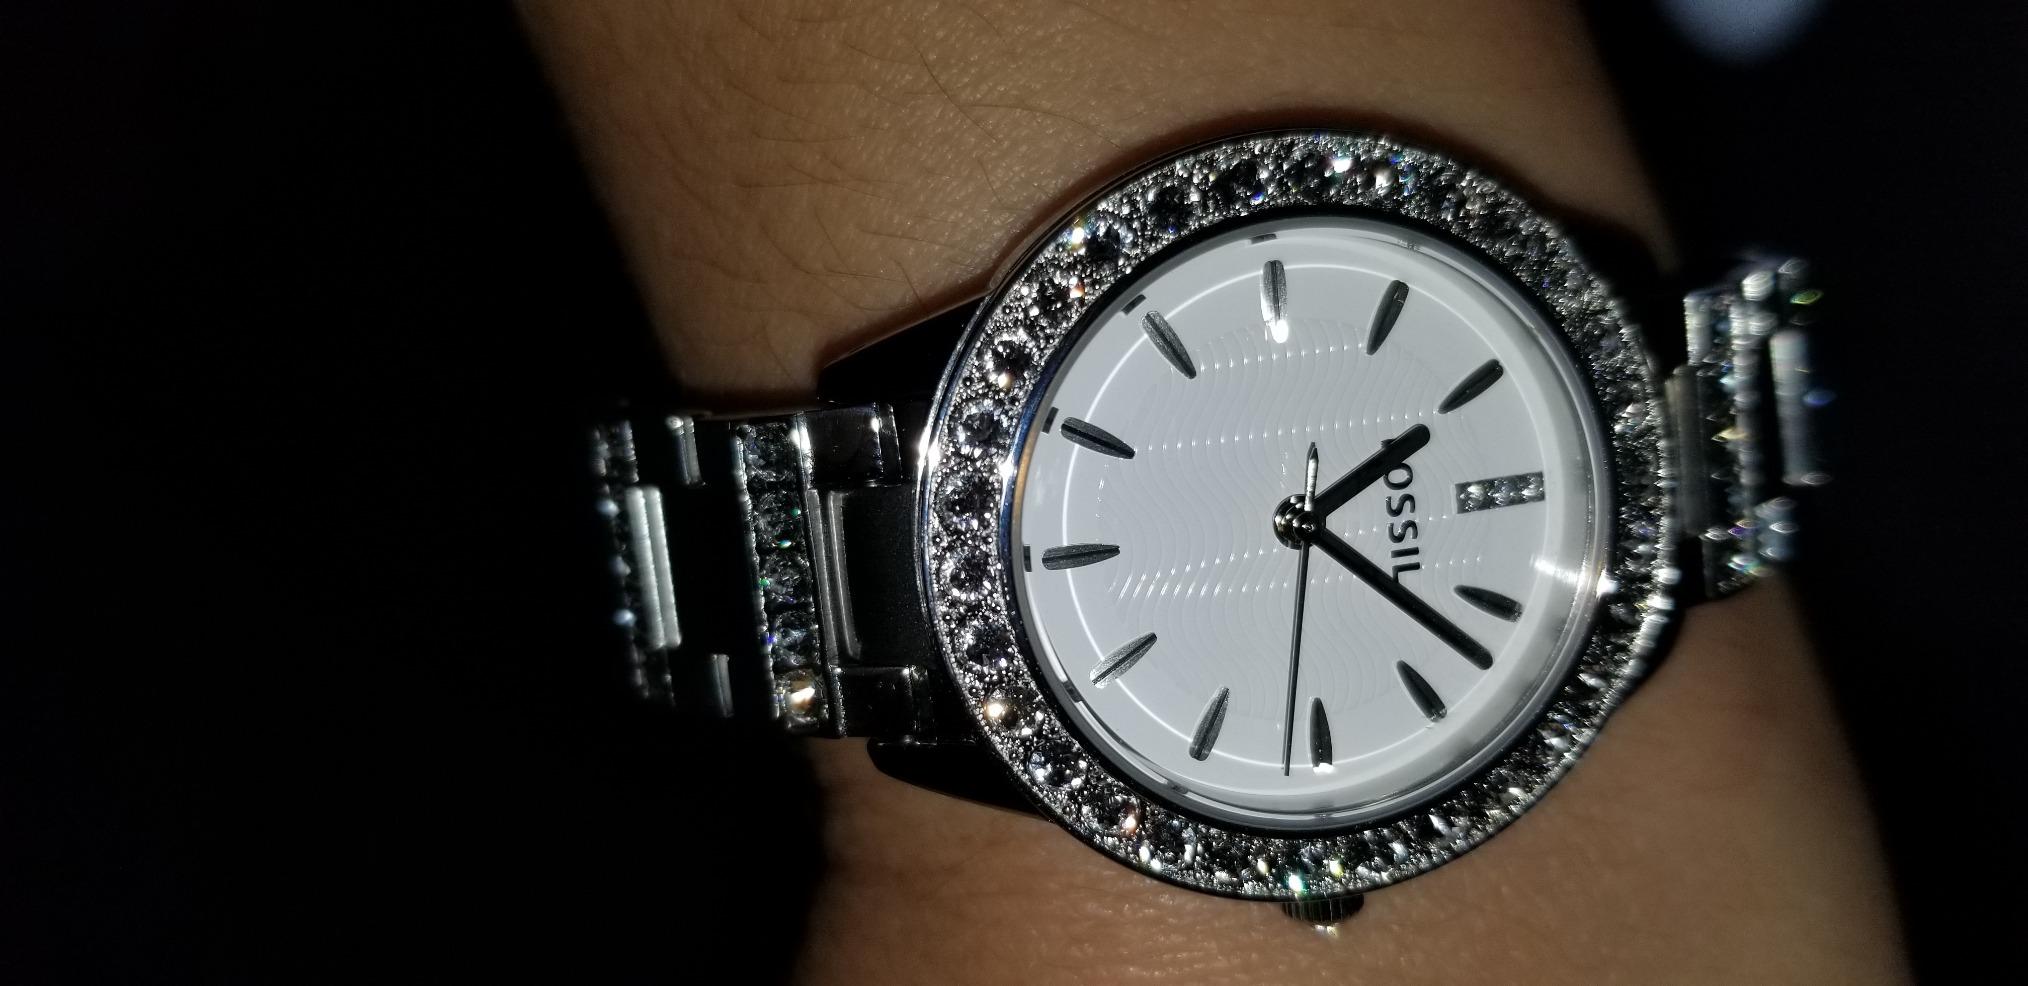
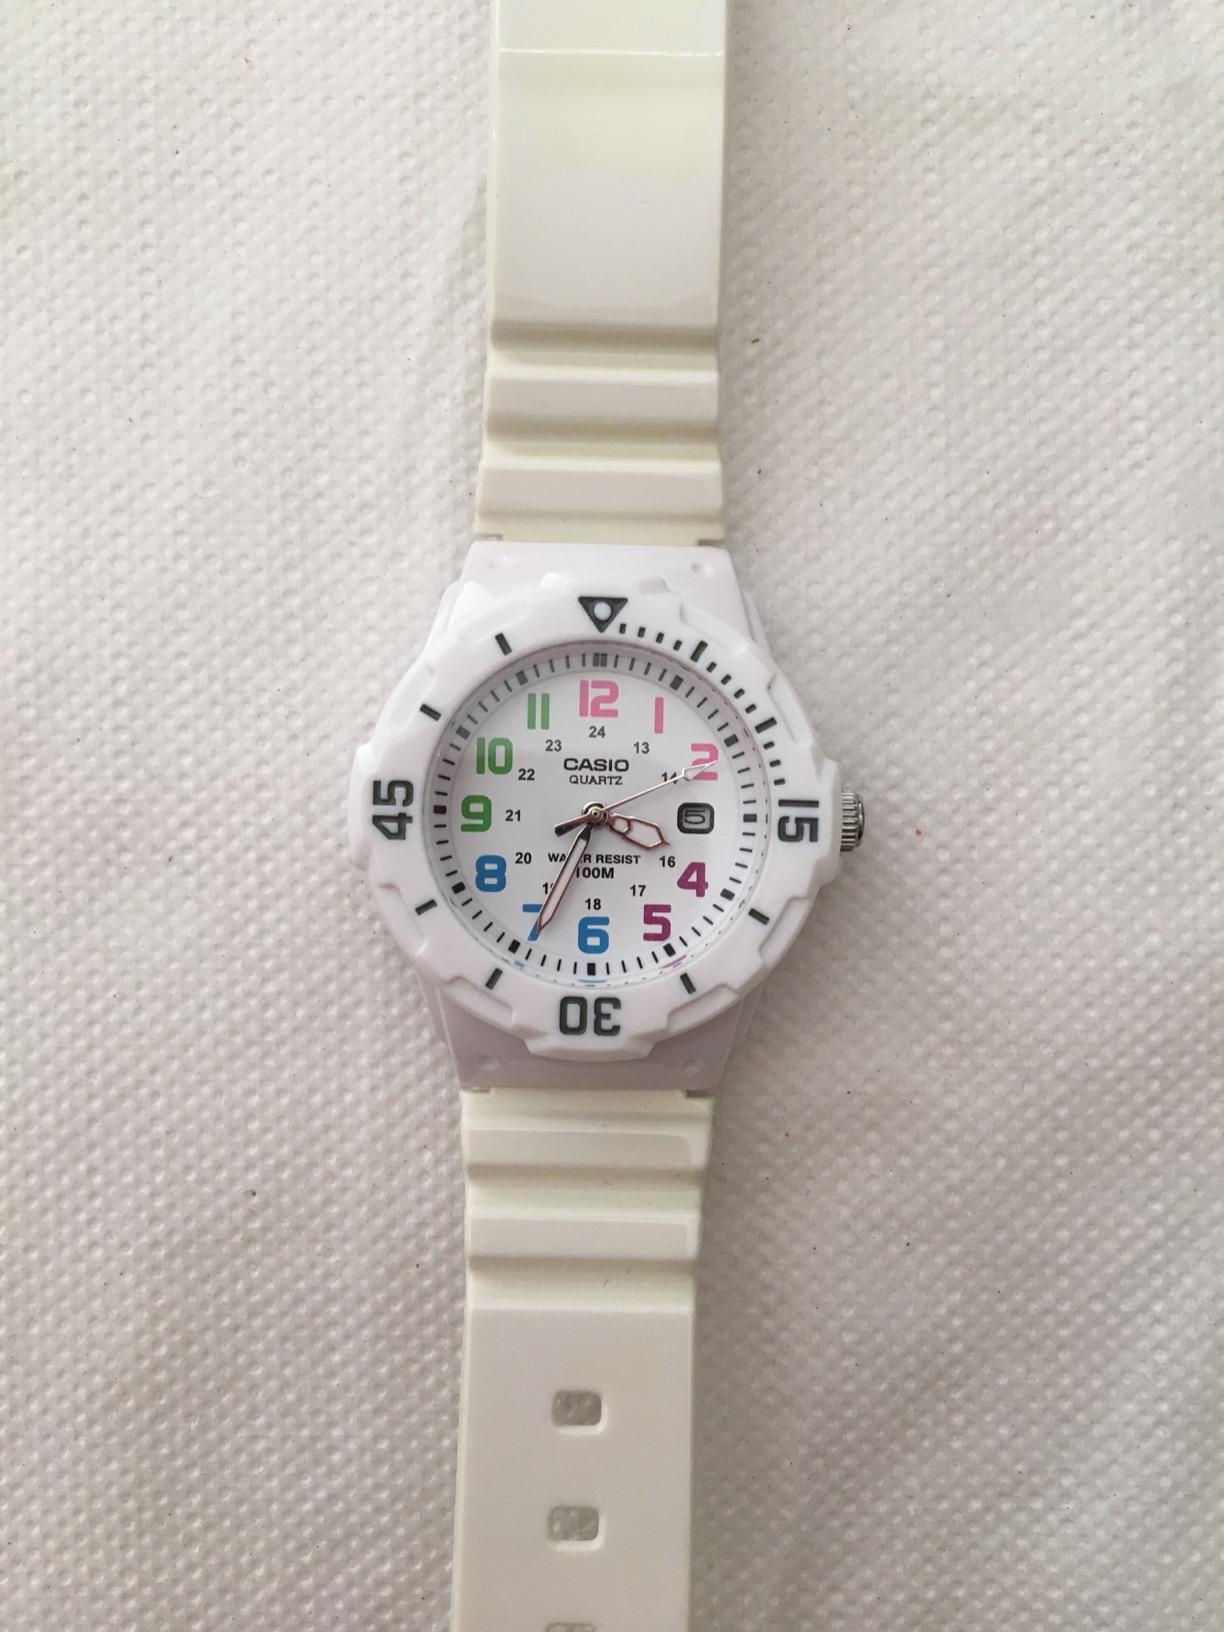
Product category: accessories_watch
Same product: no